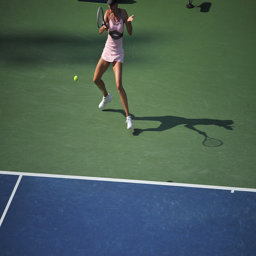
A woman playing tennis has just hit the ball.
A woman had to get a hold of her balance as it looks like she has slipped when trying to hit the ball.
A woman prepares to hit a tennis ball with a tennis racket on a tennis court.
A tennis player is playing tennis on a sunny day.
A woman that is on a tennis court with a racquet.